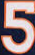
Number: 5